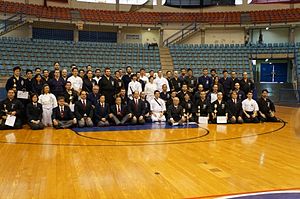
Iaido / Iaido sportskonkurrencer og anti-doping
Medaljer og pokaler er en del af Iaido i forbindelse med sportsarrangementer.
Iaido, forkortet iai, 居合 er en moderne japansk kampsport, hvor begrebet 'iaido' optrådte i 1932.